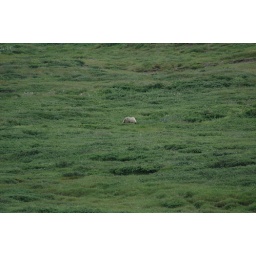
A blond grizzly bear is feeding in a field in Denali National Park.